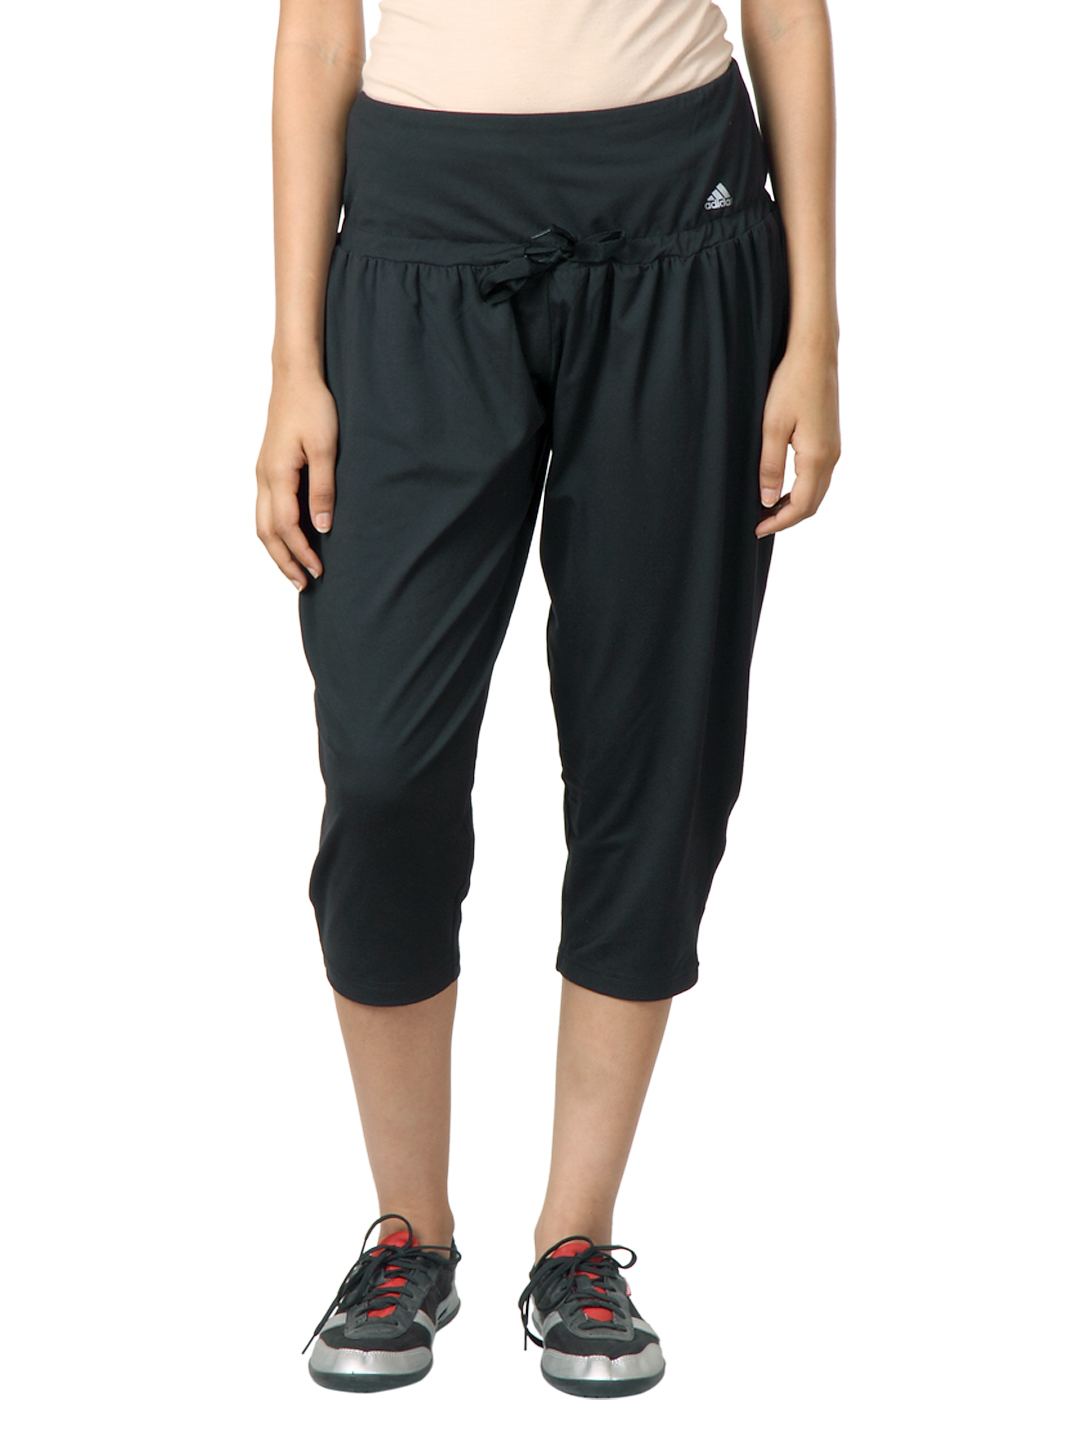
ADIDAS Women Black Capris
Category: Apparel / Bottomwear / Capris
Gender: Women
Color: Black
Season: Summer 2012
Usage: Casual